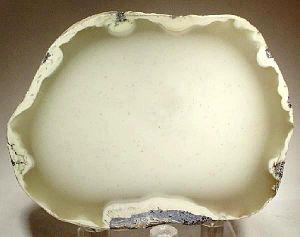
La datolite est une espèce minérale appartenant au groupe des silicates sous-groupe des nésosilicates, de formule CaB avec des traces : Mn, Mg, Al, Fe. Il s'agit précisément d'un hydroborosilicate assez rare, transparent, à éclat vitreux, incolore à blanc, à l'état pur. La formule brute double est parfois usitée, soit Ca₂B₂(SiO₄)₂(OH)₂.